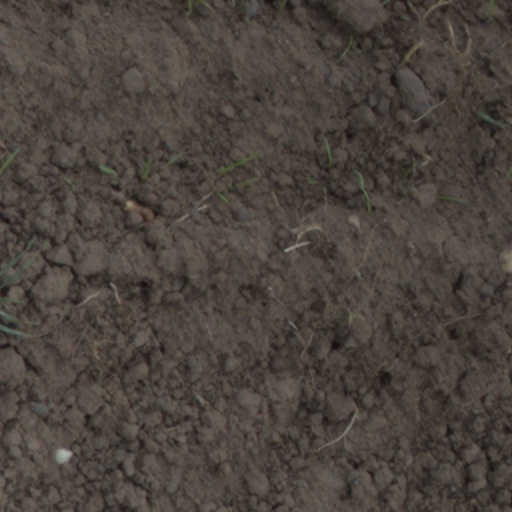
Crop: wheat